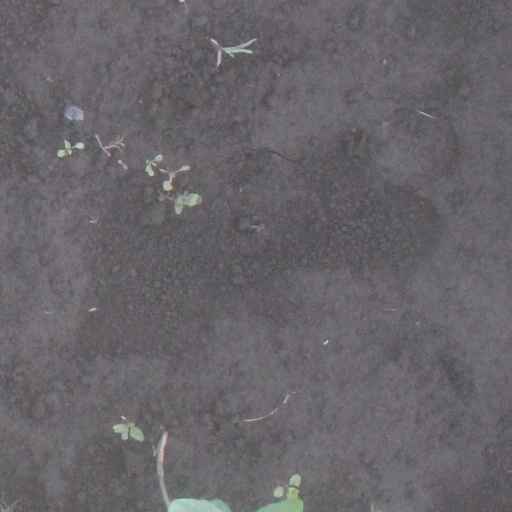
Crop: soybean